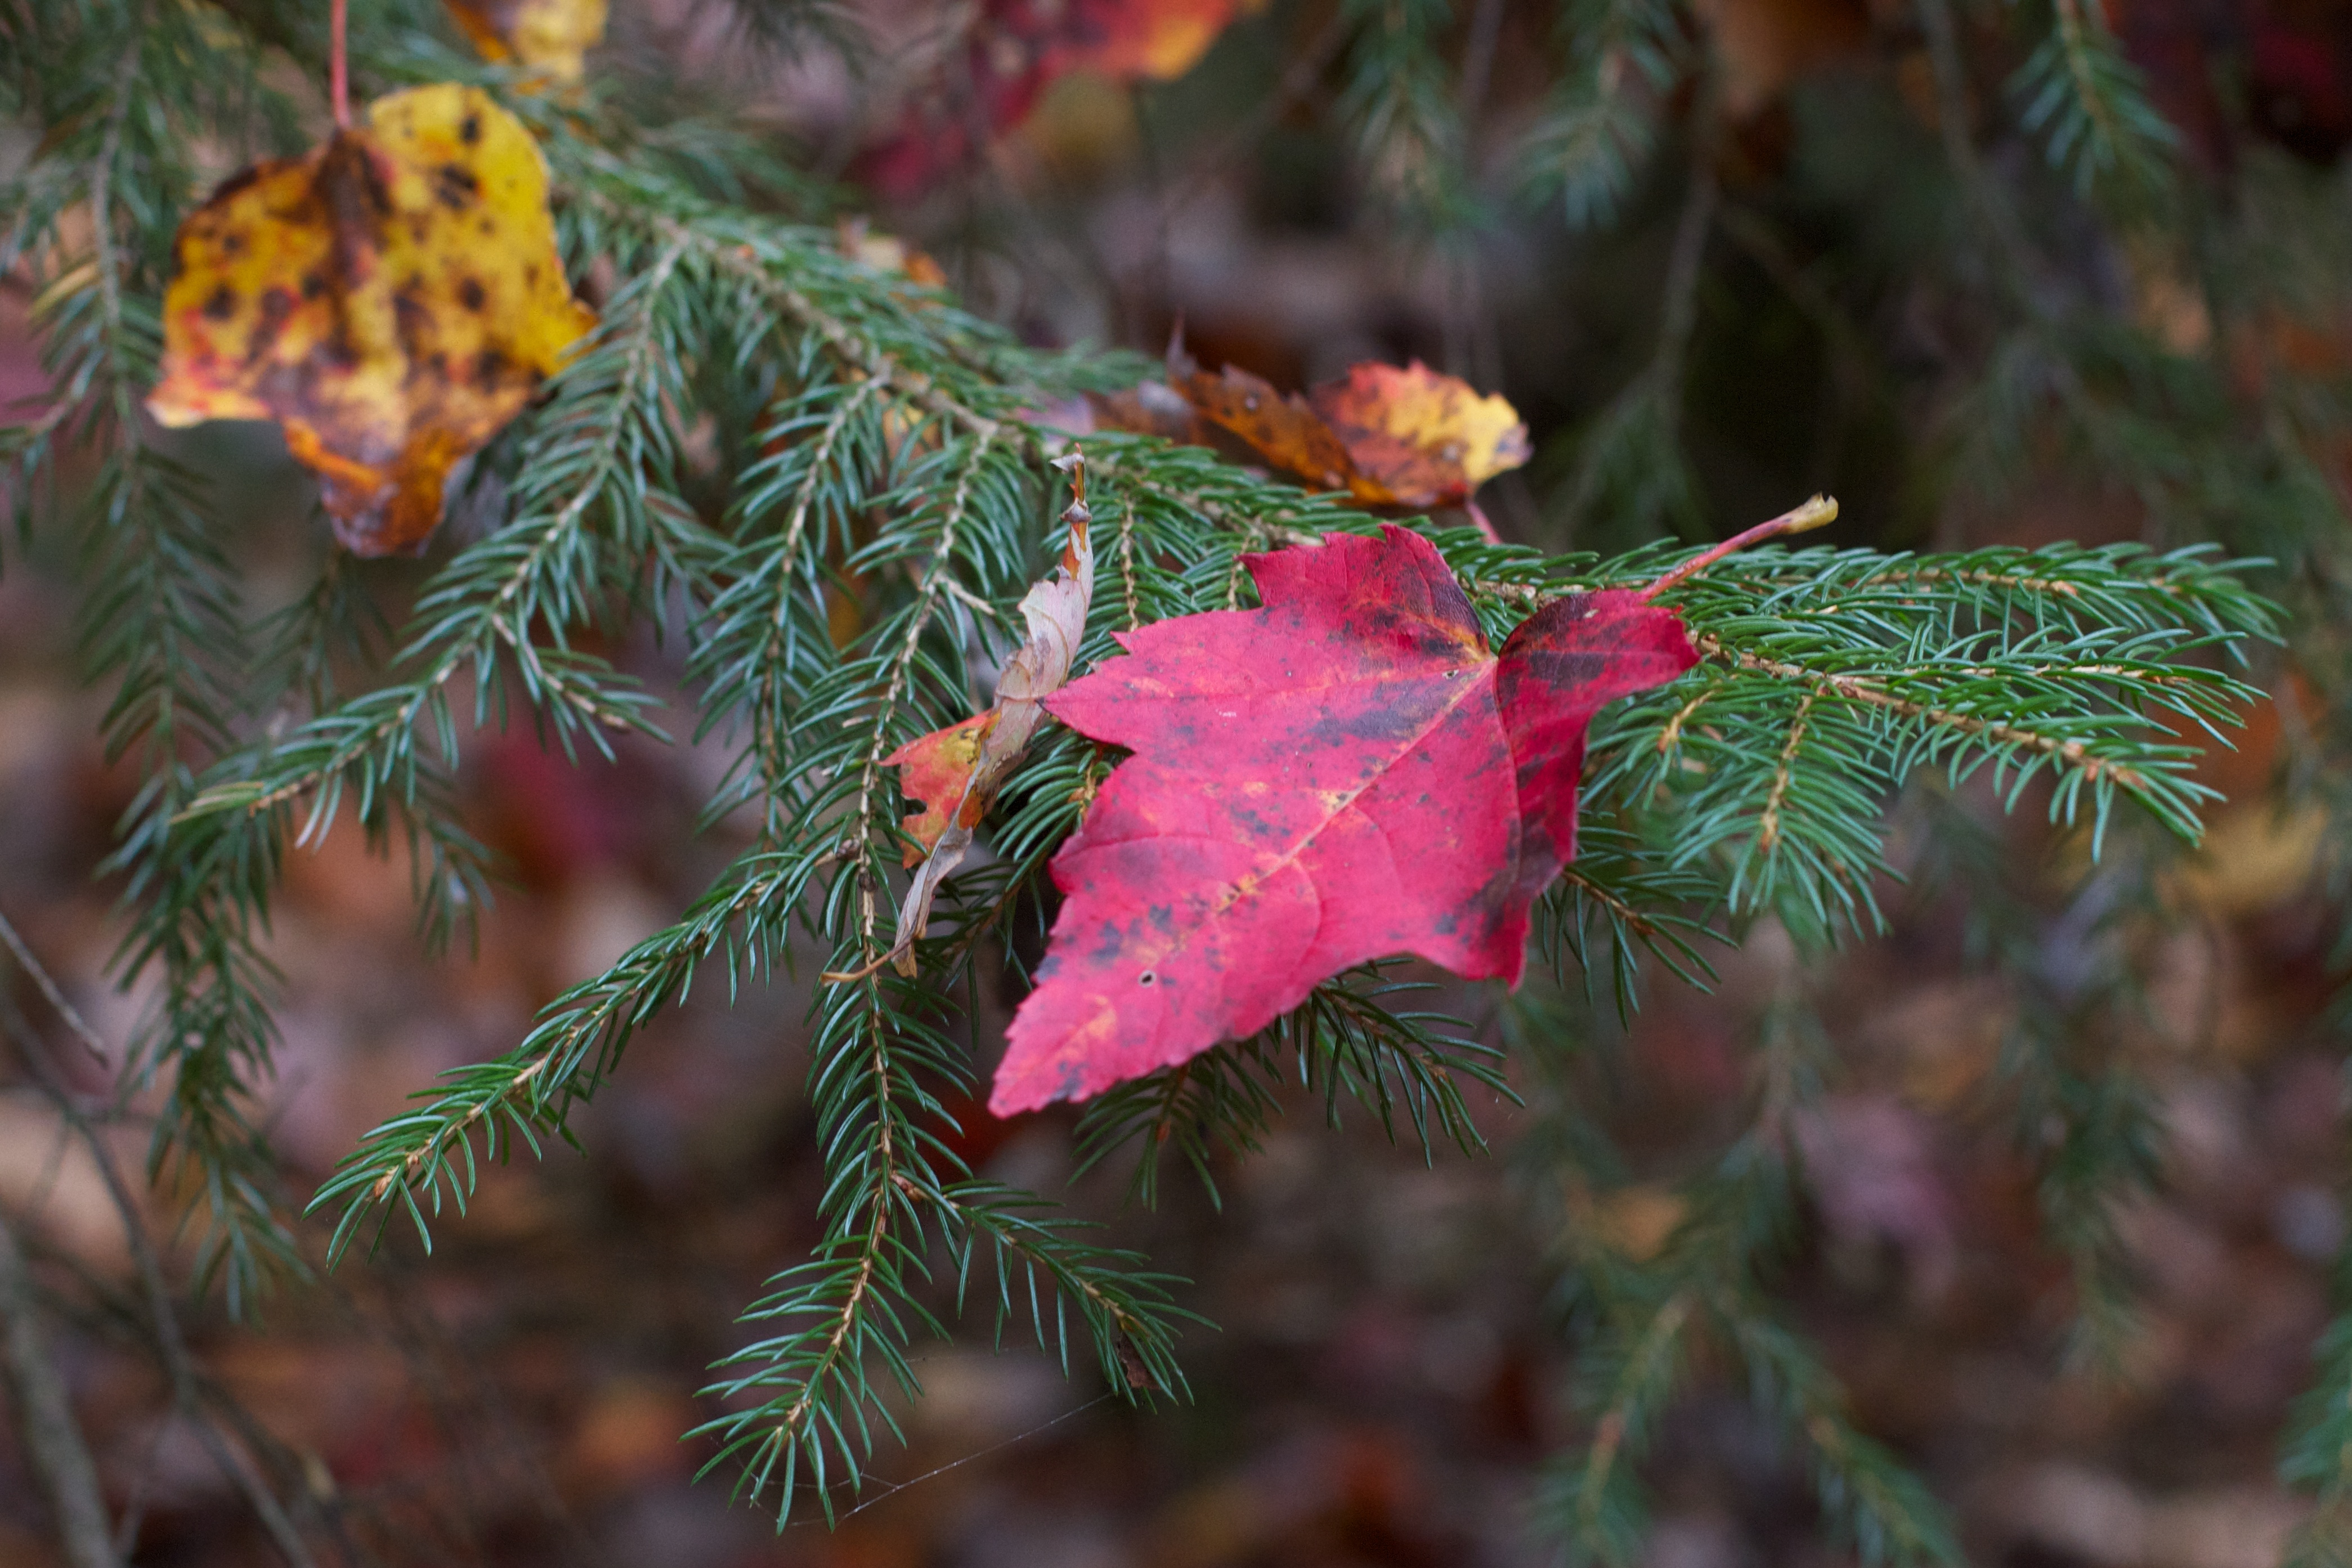
tree, nature, branch, plant, leaf, flower, frost, autumn, botany, flora, season, spruce, macro photography, woody plant, land plant, thorns spines and prickles